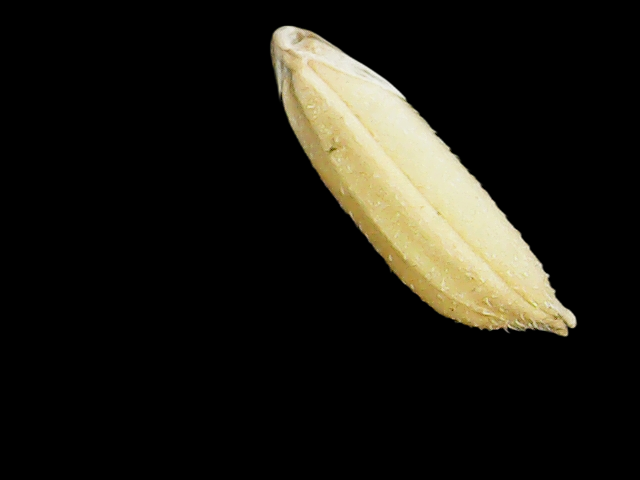
Rice variety: Binadhan11